Foreign policy of the George H. W. Bush administration

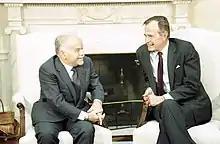
President Bush and Israeli Prime Minister Yitzak Shamir, 1990

On April 13, 1990, Bush met with Prime Minister Margaret Thatcher for discussions on international issues afflicting the North Atlantic alliance such as German reunification, NATO, talks on the status of convention forces in Europe, the Lithuania situation, Iraq, and COCOM. The conservatism of "Thatcherism" made her comfortable with Republicans such as Reagan and Bush. She pushed Bush to intervene aggressively in Kuwait, citing the failure of appeasement in the 1930s. However that closeness increased anti-American feelings on the British left.